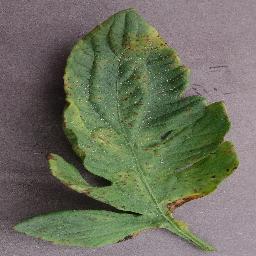
Label: Tomato___Bacterial_spot